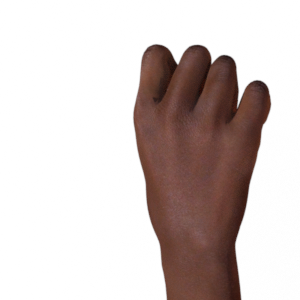
Label: rock